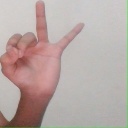
अक्षर: ण